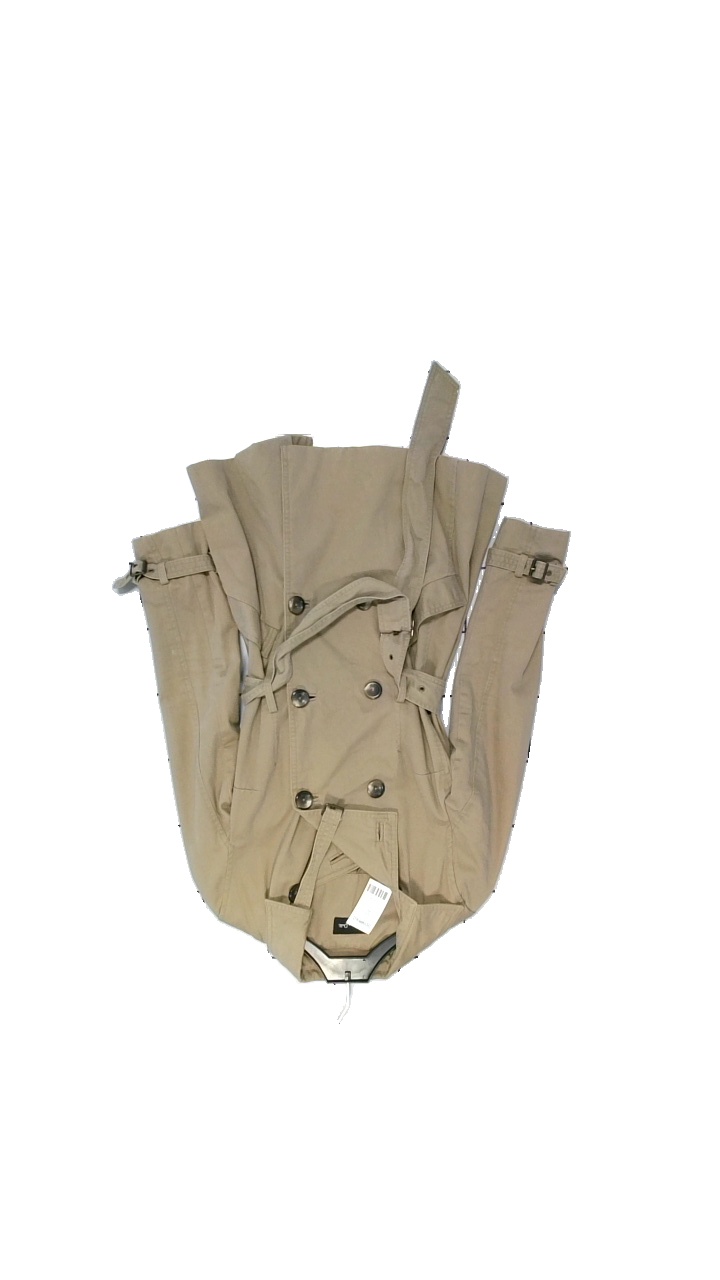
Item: Jacket (Ladies)
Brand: Massimo Dutti
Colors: Beige
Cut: Long
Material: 70% Cotton, 30% Polyester
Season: Autumn
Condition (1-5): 4
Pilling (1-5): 2
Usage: Reuse
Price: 250-400